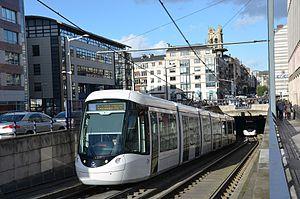
Alstom Citadis 302 n°854 sur le ""Métro"" de Rouen, après avoir passé la station Théâtre des Arts en direction de Georges Braque."
Le Petit-Quevilly, nommée localement Petit-Quevilly, est une commune française située dans le département de la Seine-Maritime en région Normandie.